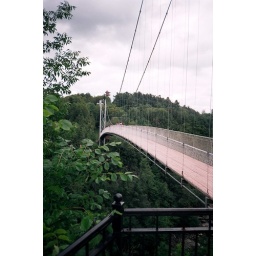
Suspention bridge over the Coaticook river gorge.